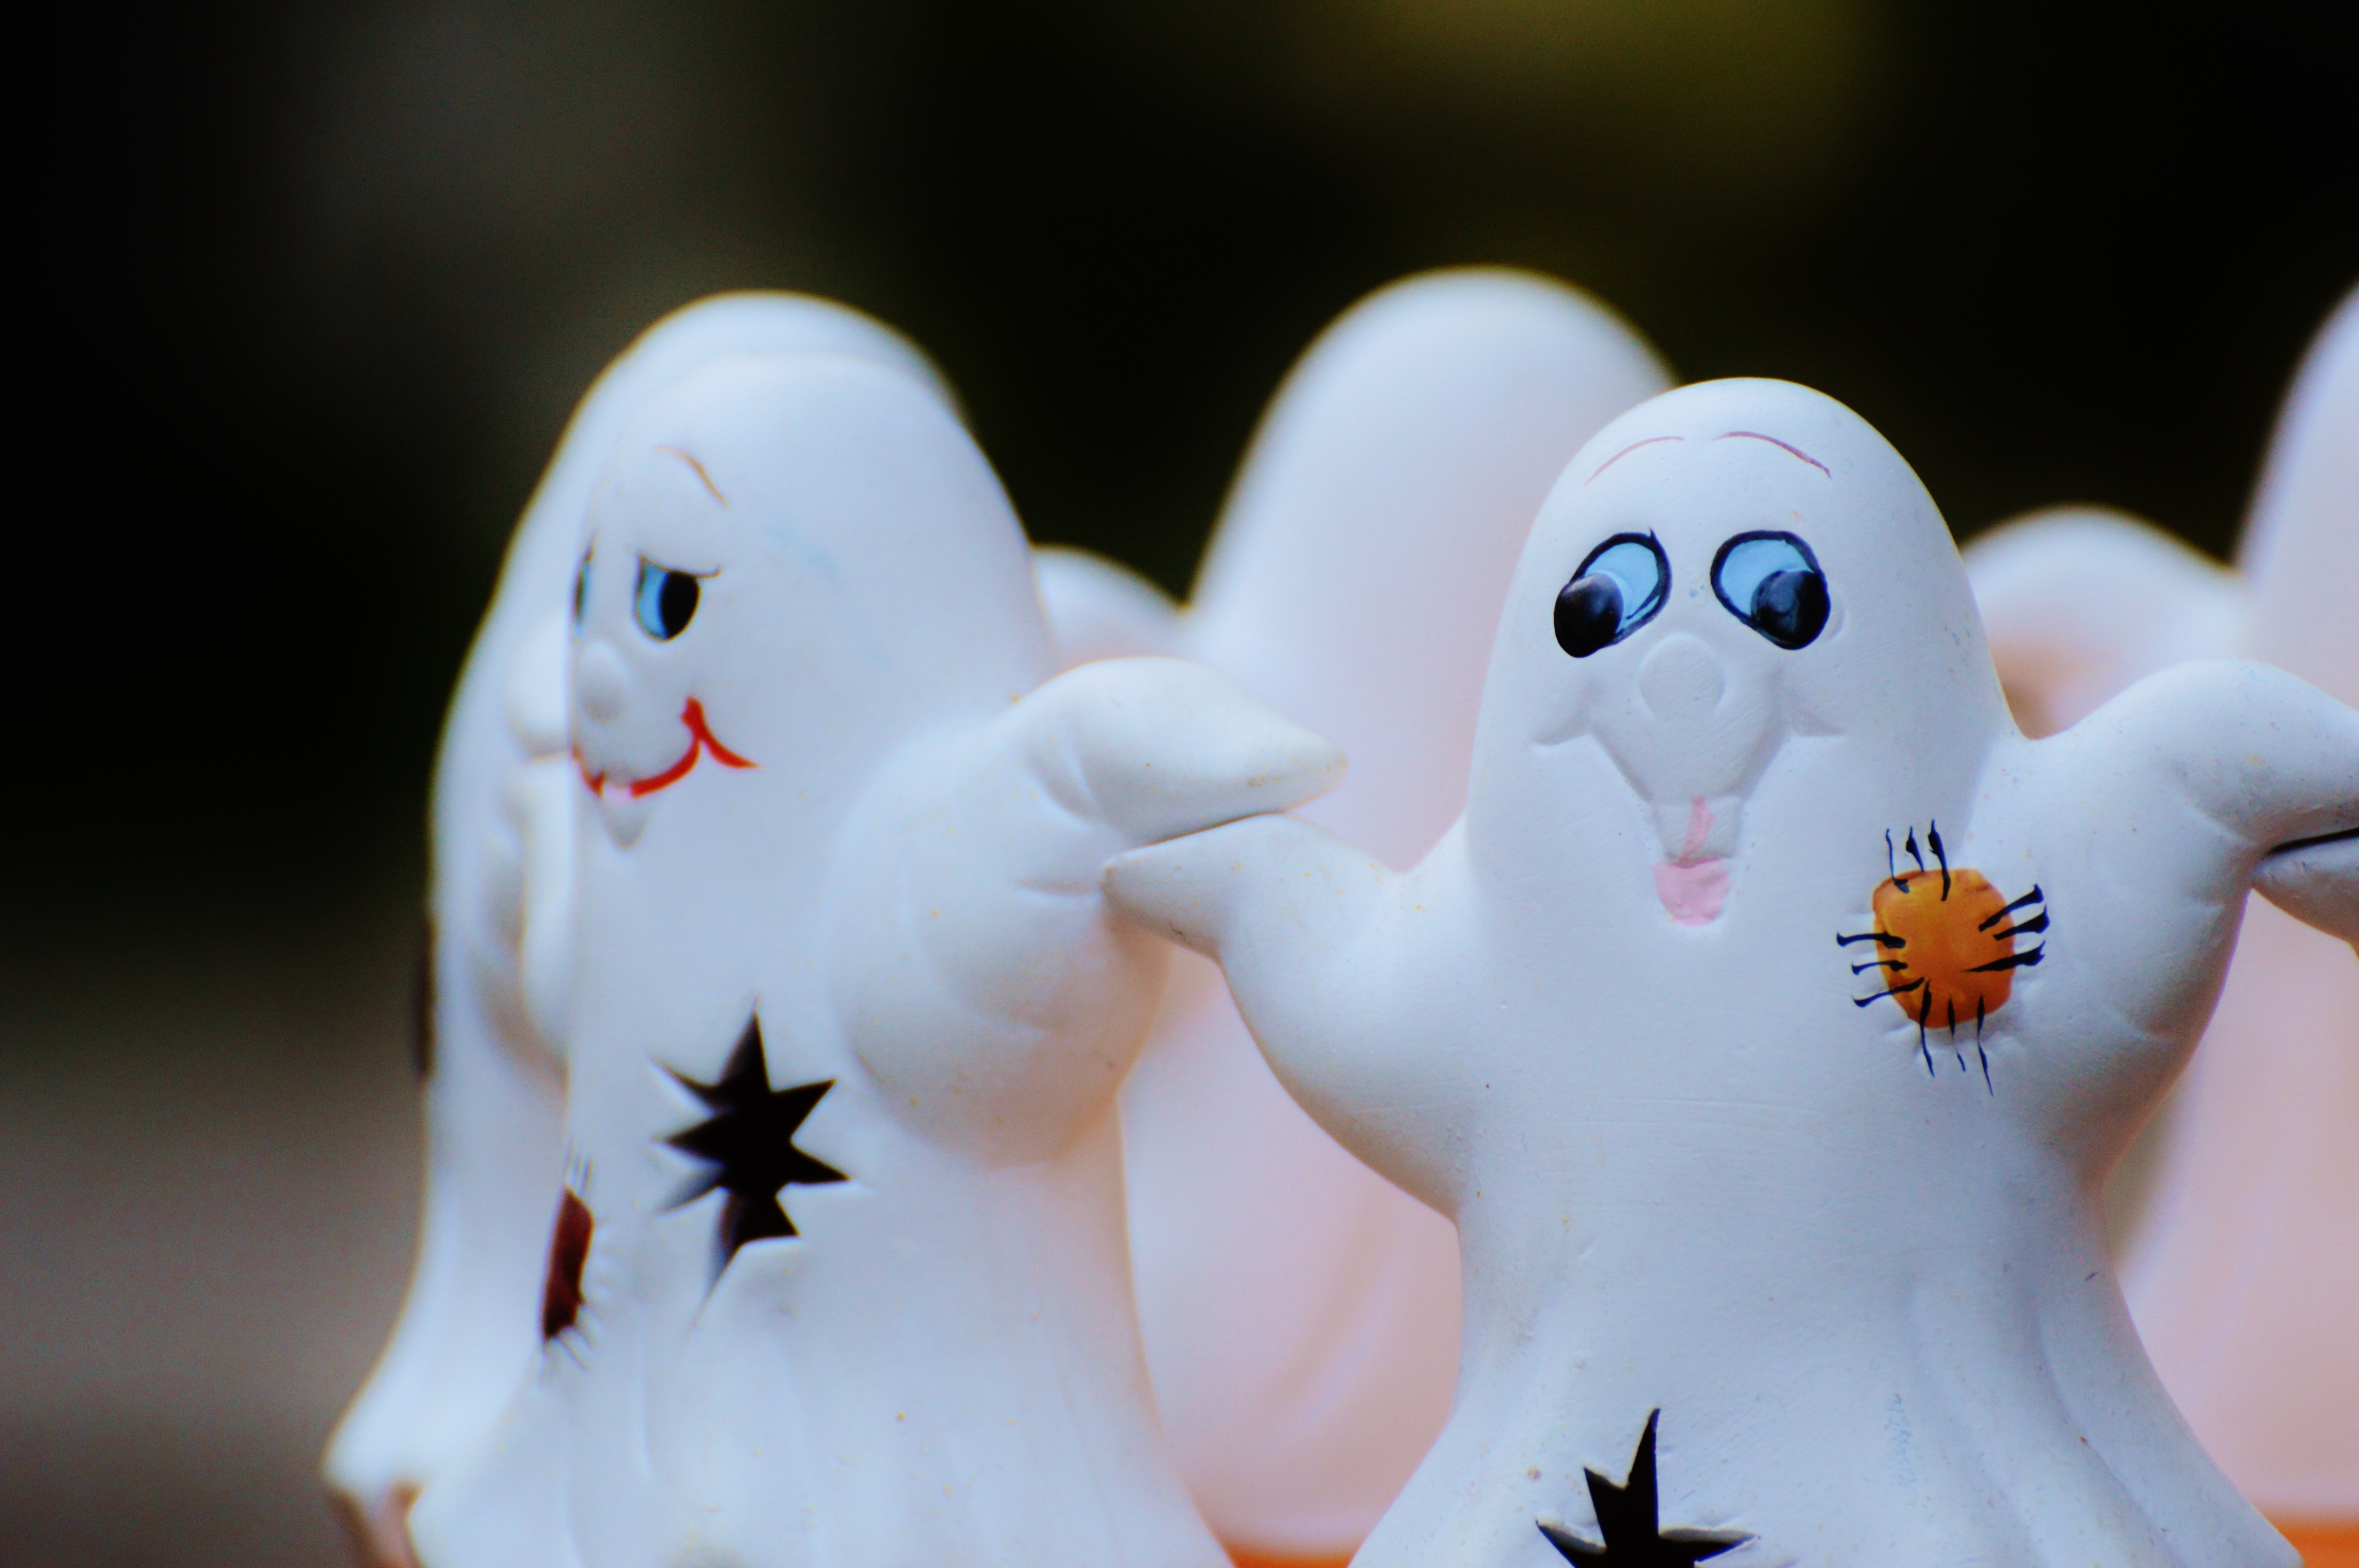
group, white, flower, cute, autumn, pumpkin, halloween, blue, toy, close up, art, figure, head, figurine, skin, ghost, ghosts, spirit, october, mood, sweetness, macro photography, flavor, haunt, happy halloween, foraging haunting, stuffed toy